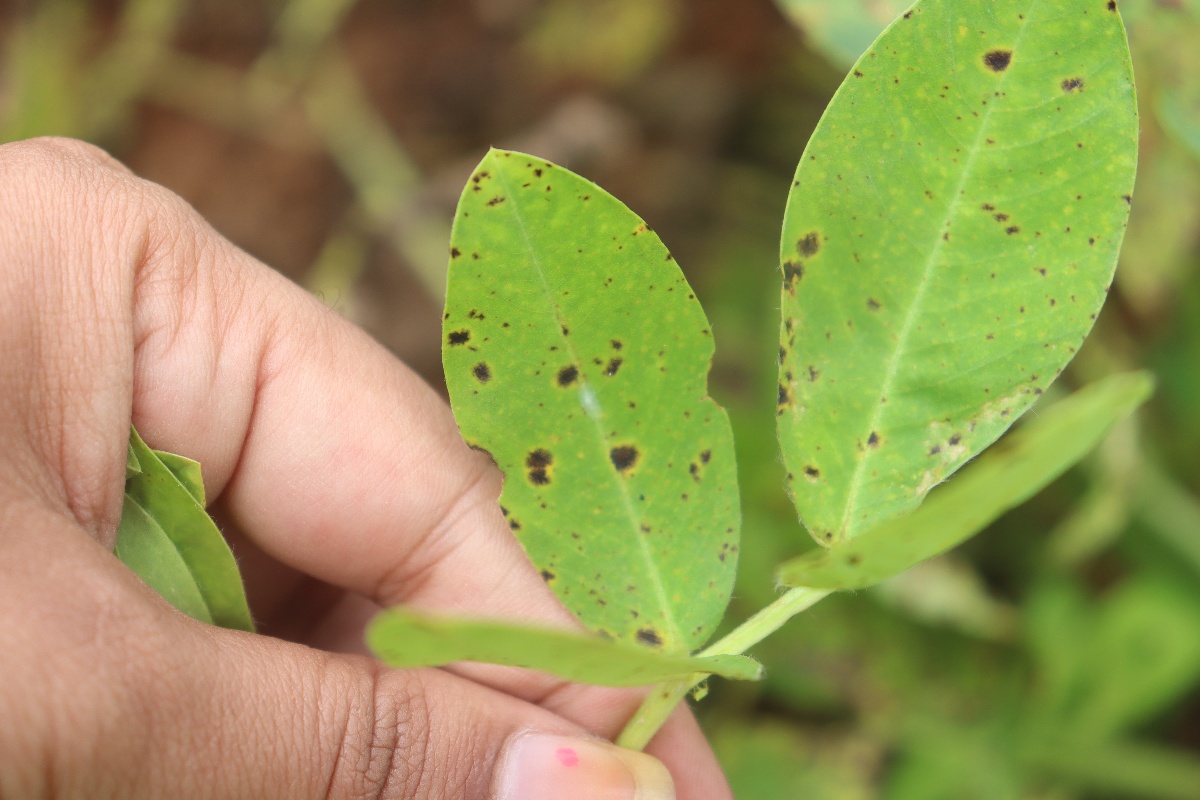
Label: late leaf spot